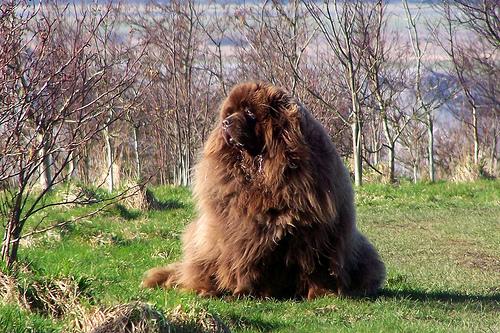
Breed: newfoundland